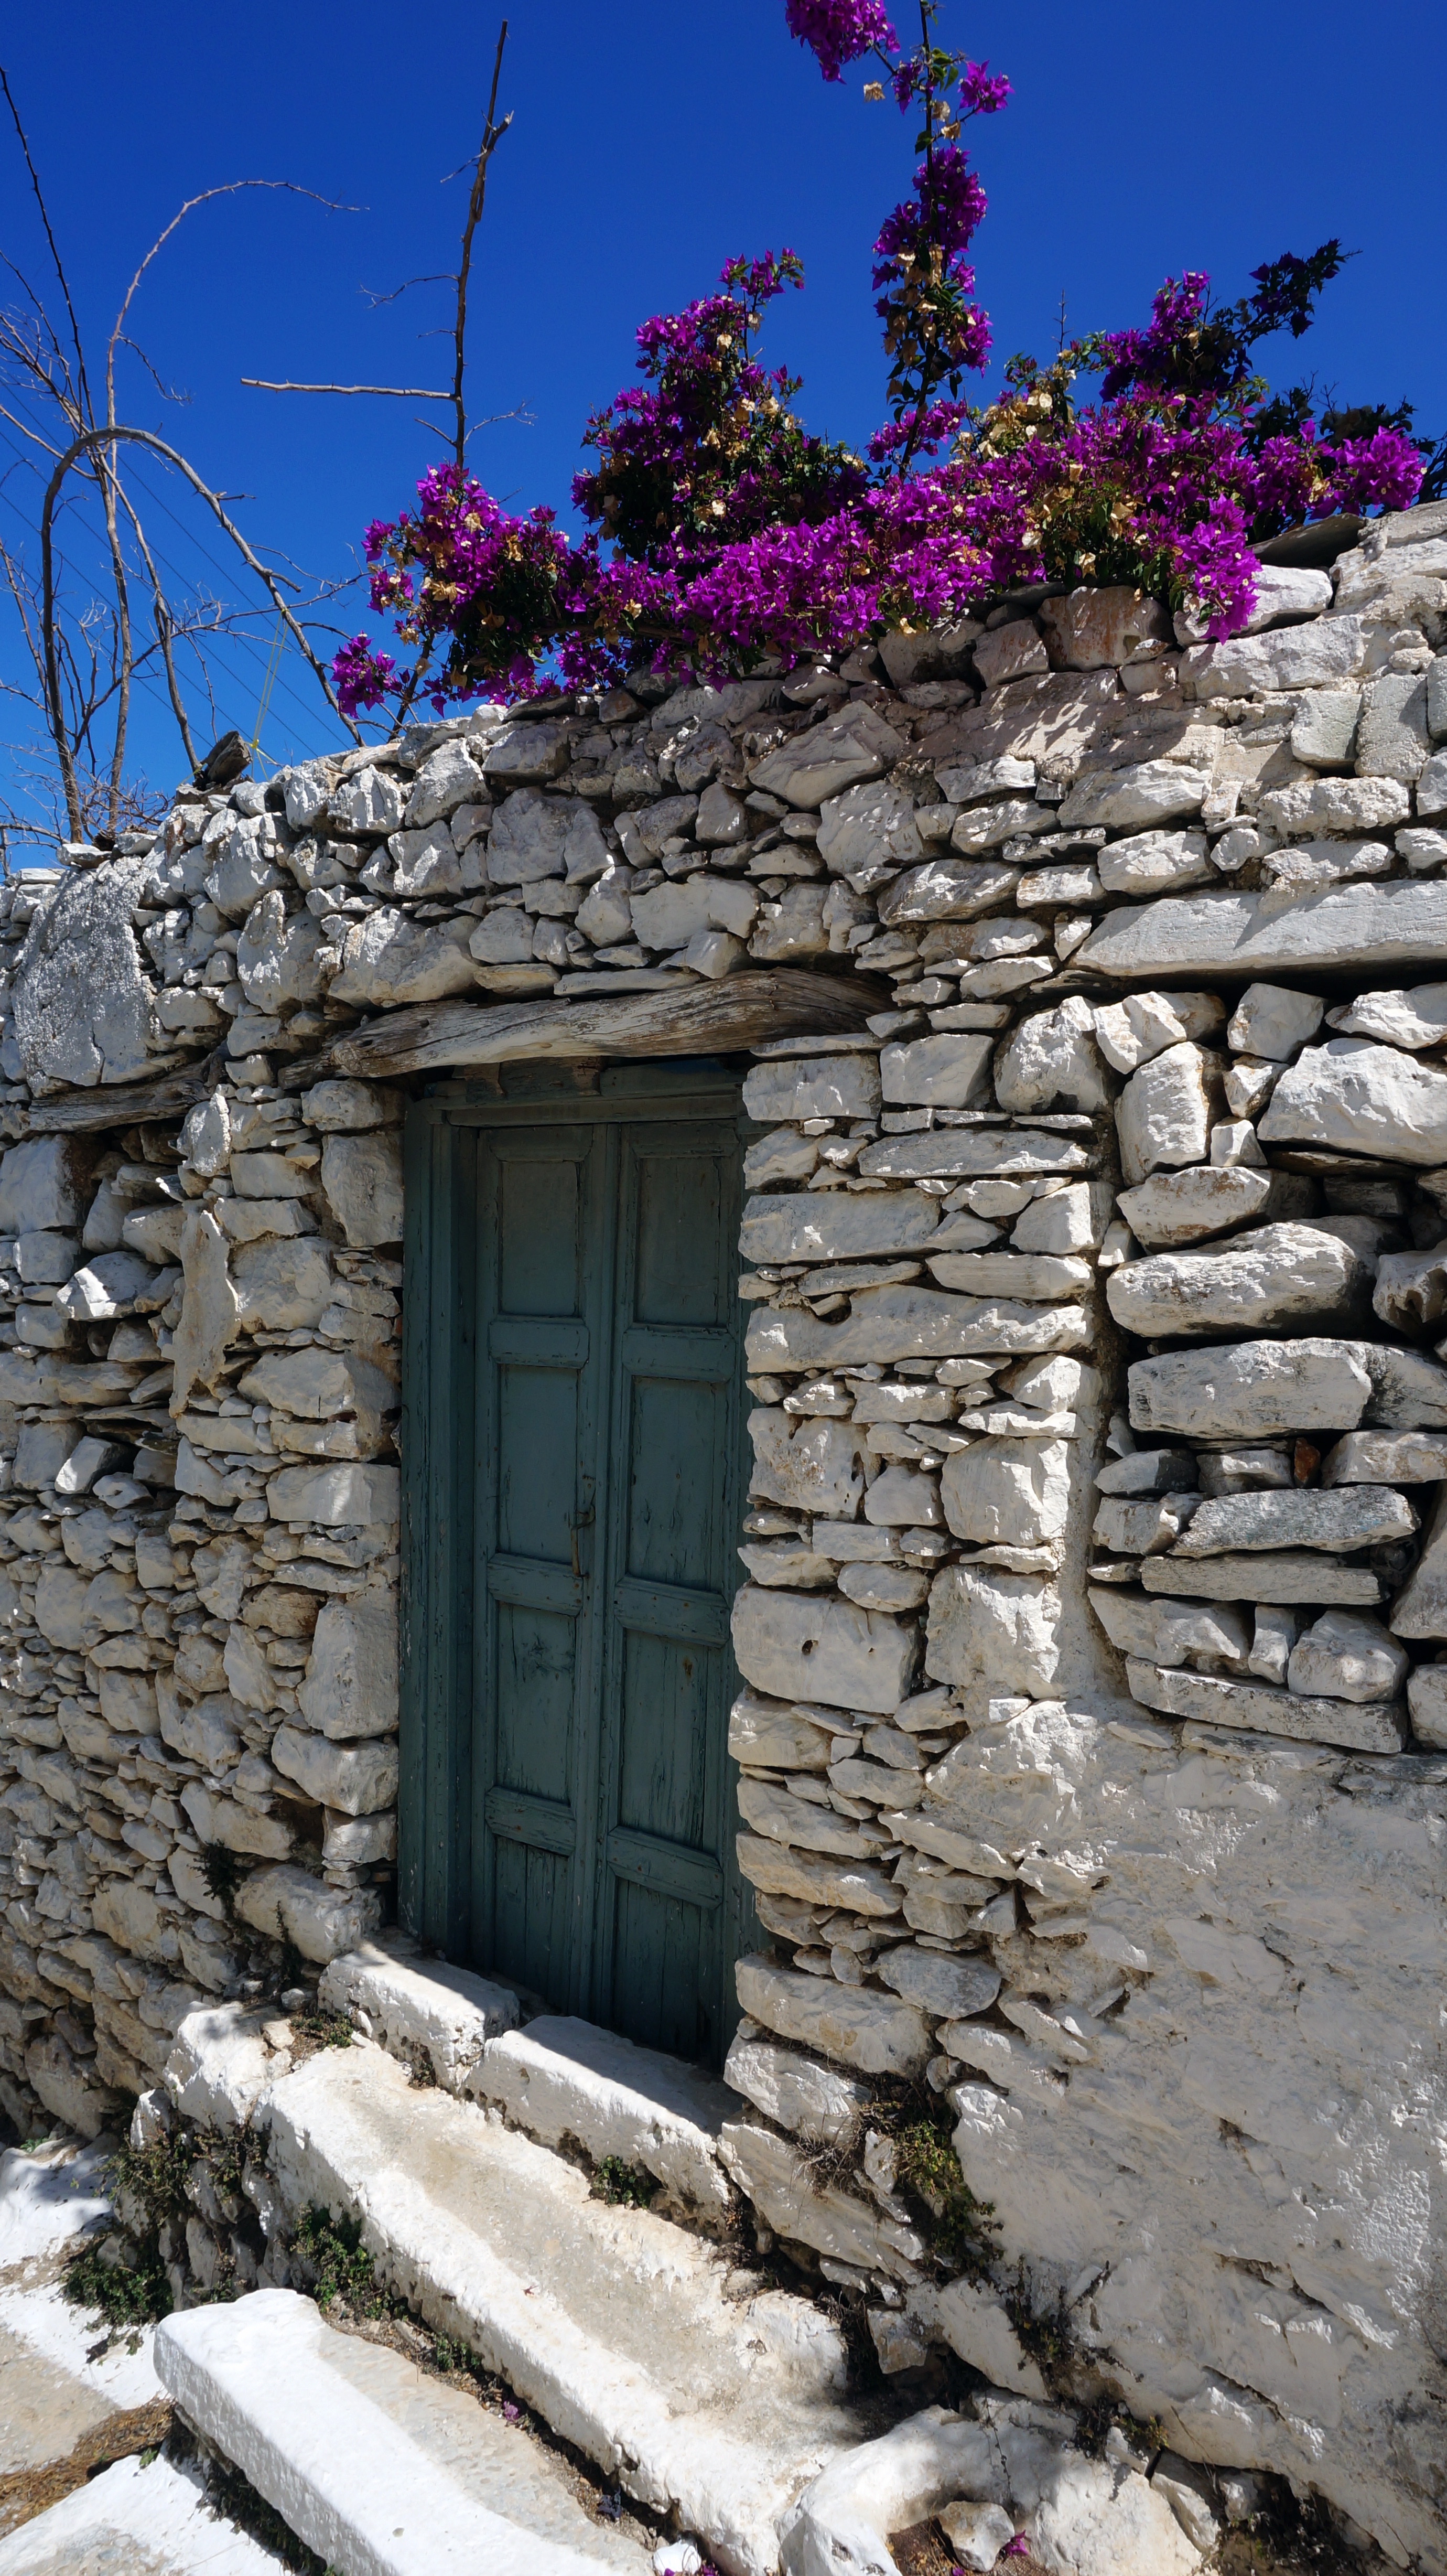
tree, rock, snow, winter, architecture, sun, house, flower, old, home, wall, summer, village, shack, cottage, holiday, blue, door, blue sky, old town, ruins, greece, greek island, ancient history